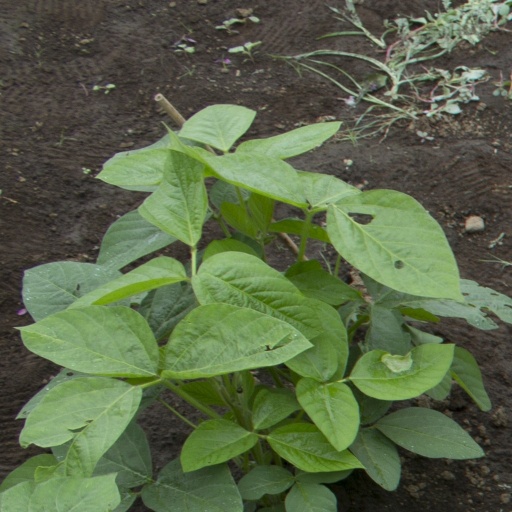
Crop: soybean